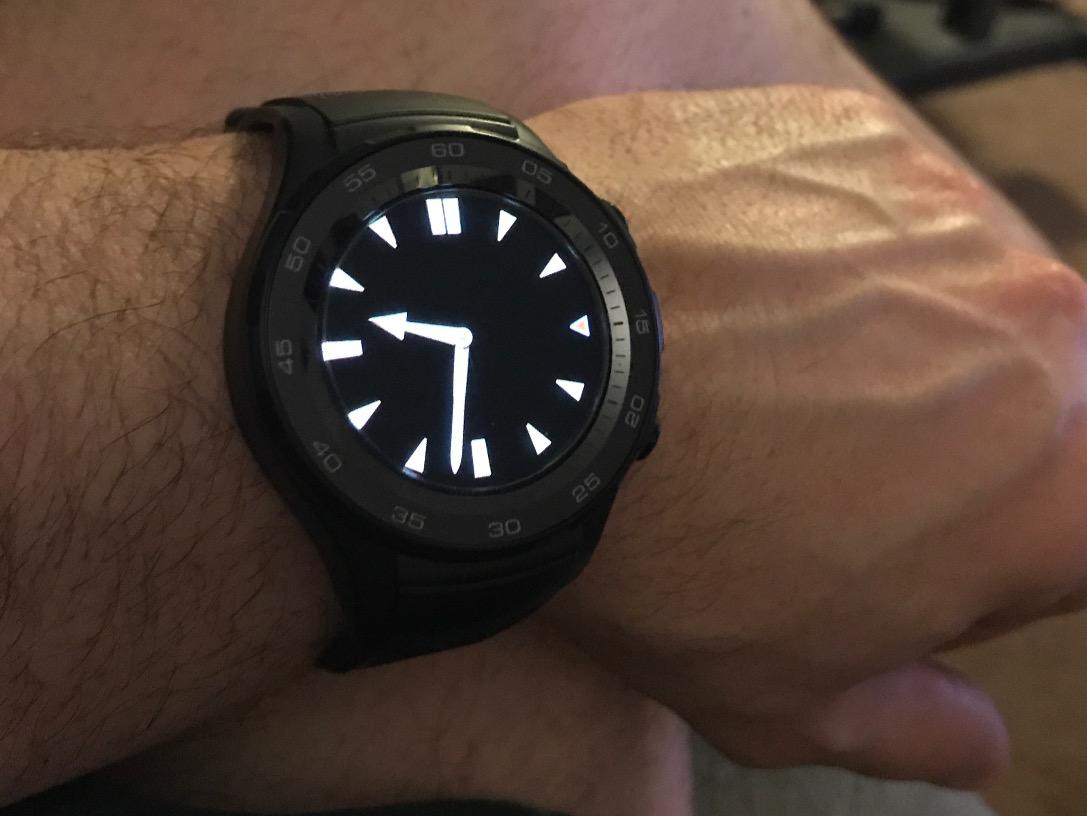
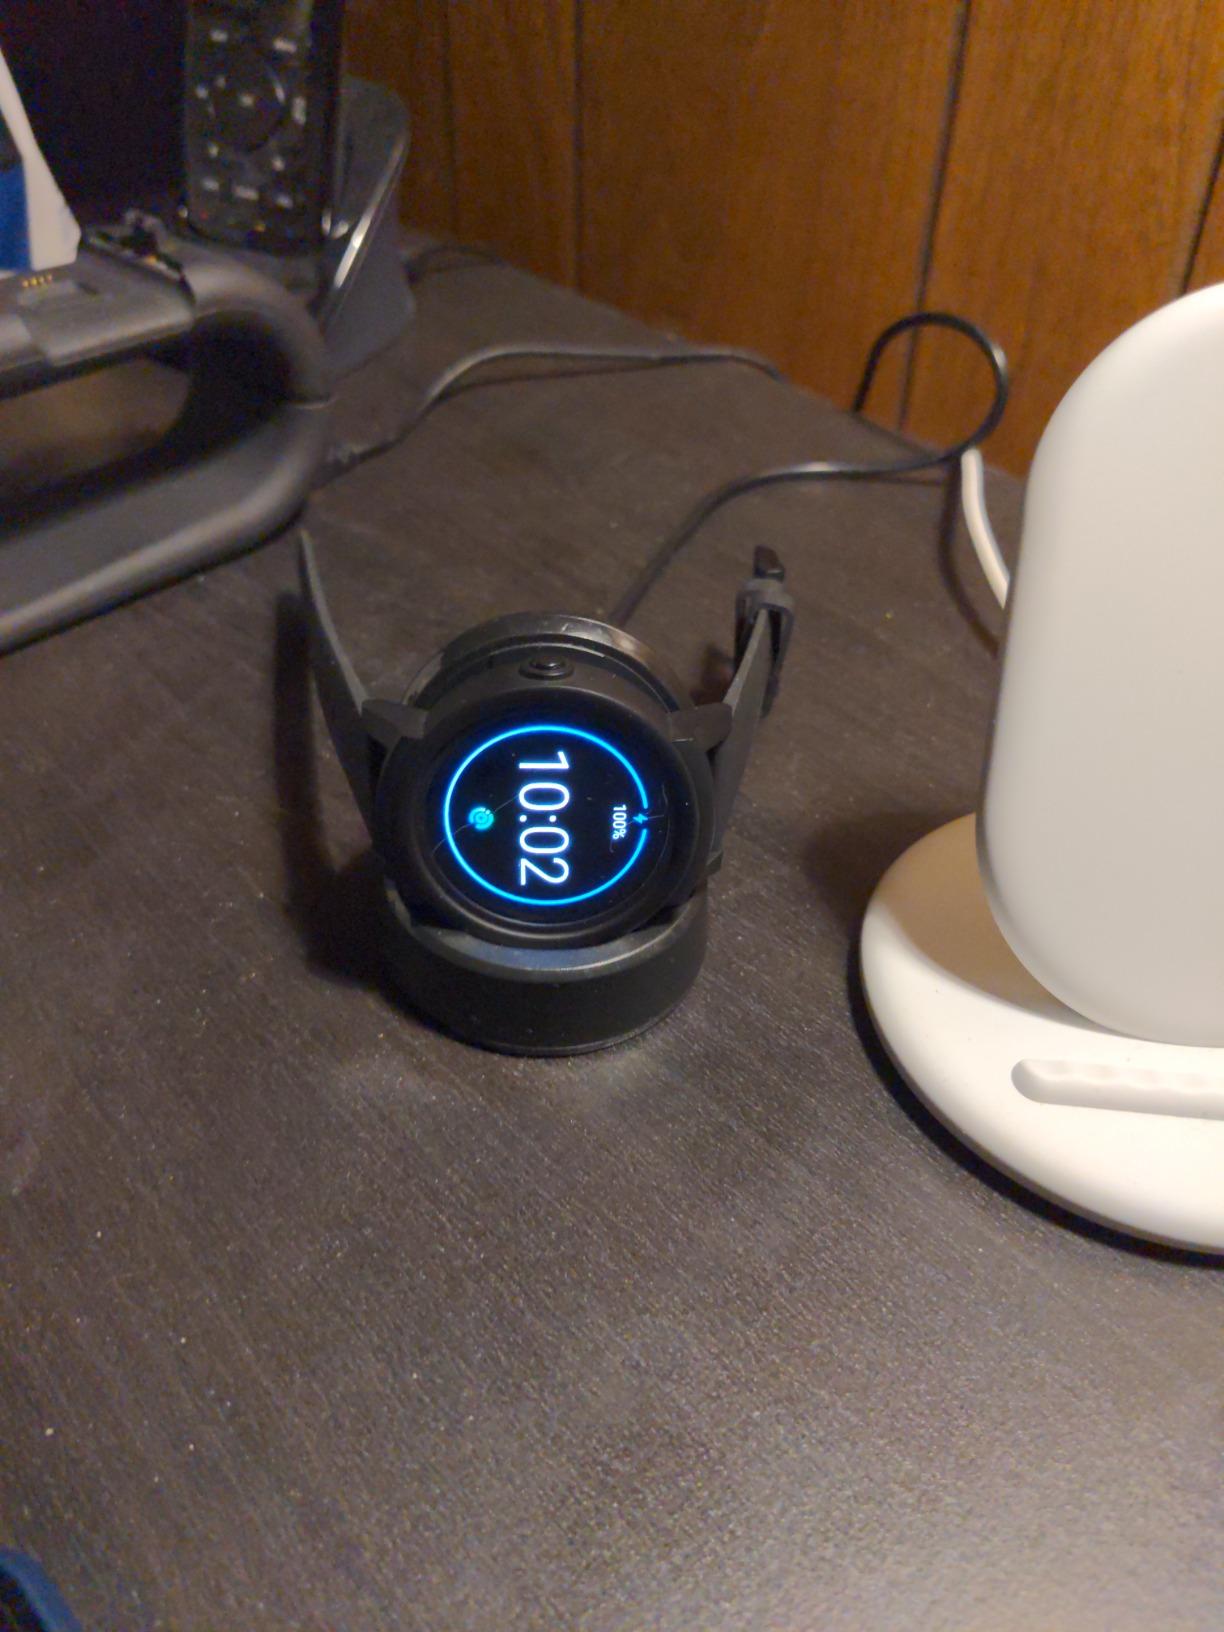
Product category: smartwatch
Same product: no